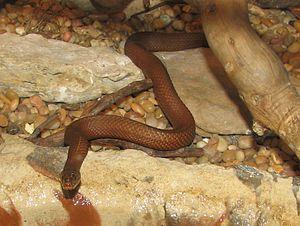
Nerodia clarkii est une espèce de serpents de la famille des Natricidae.